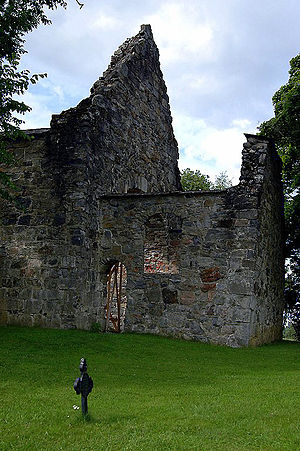
Nes kirkeruiner
Nes kirkeruin
Nes Kirkeruiner i Vormsund i Nes kommune i Akershus fylke i Norge ligger ved det næs hvor elvene Glomma og Vorma mødes. Kirkeruinerne er et populært samlingspunkt for bryllupper, gudstjeneste, koncerter og andre kulturaktiviteter.